History of the National Hockey League (2017–present)

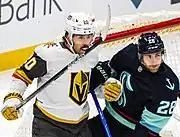
Chandler Stephenson of the Golden Knights (left) and Carson Soucy of the Kraken (right) in 2023.

In 2017, the Vegas Golden Knights joined the NHL, increasing league membership to 31 teams. In their first season as a franchise, the Golden Knights became an immediate success, capturing the Pacific Division title en route to an appearance in the 2018 Stanley Cup Finals, a feat never seen before in North American professional sports. They lost the series 4–1 to the Washington Capitals, losing four straight games after a 6–4 victory in the first game. Vegas returned to the Finals in , defeating the Florida Panthers four games to one to win their first Stanley Cup, and becoming the second-fastest expansion team to win their first Cup.